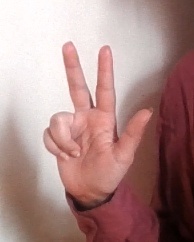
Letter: al